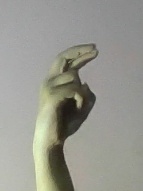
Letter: zay